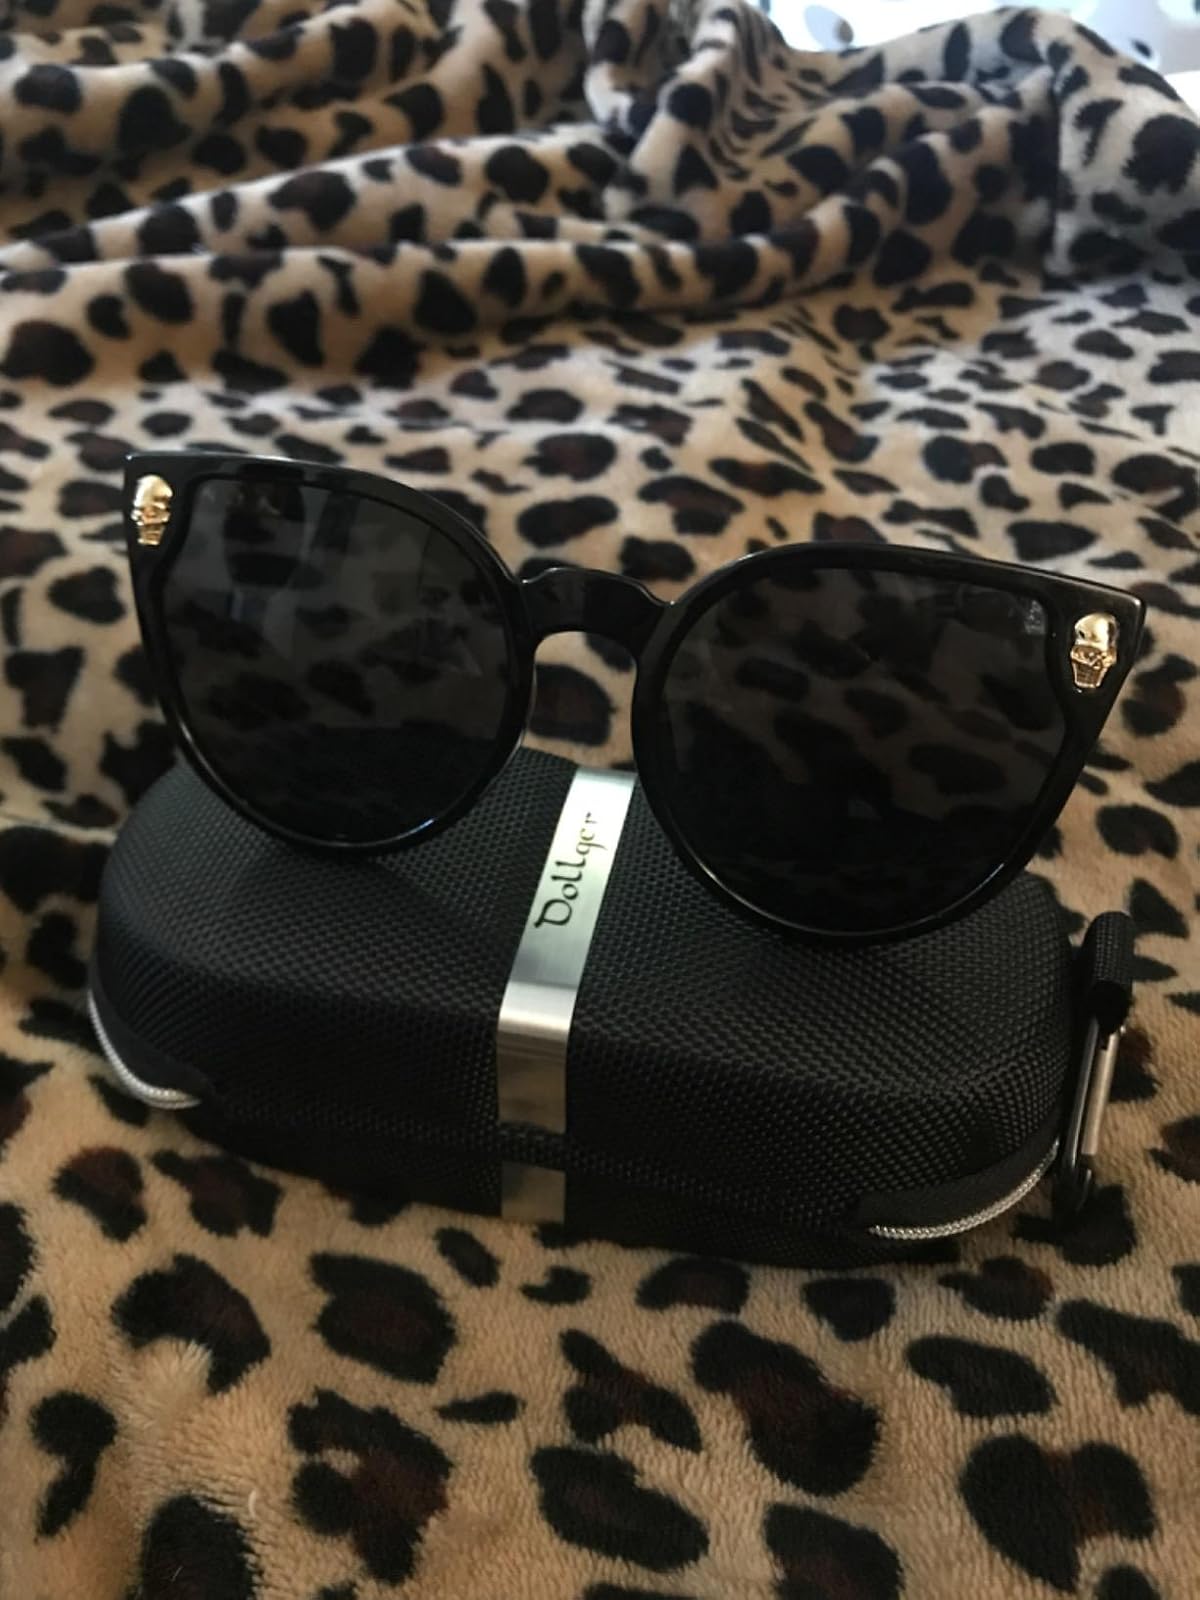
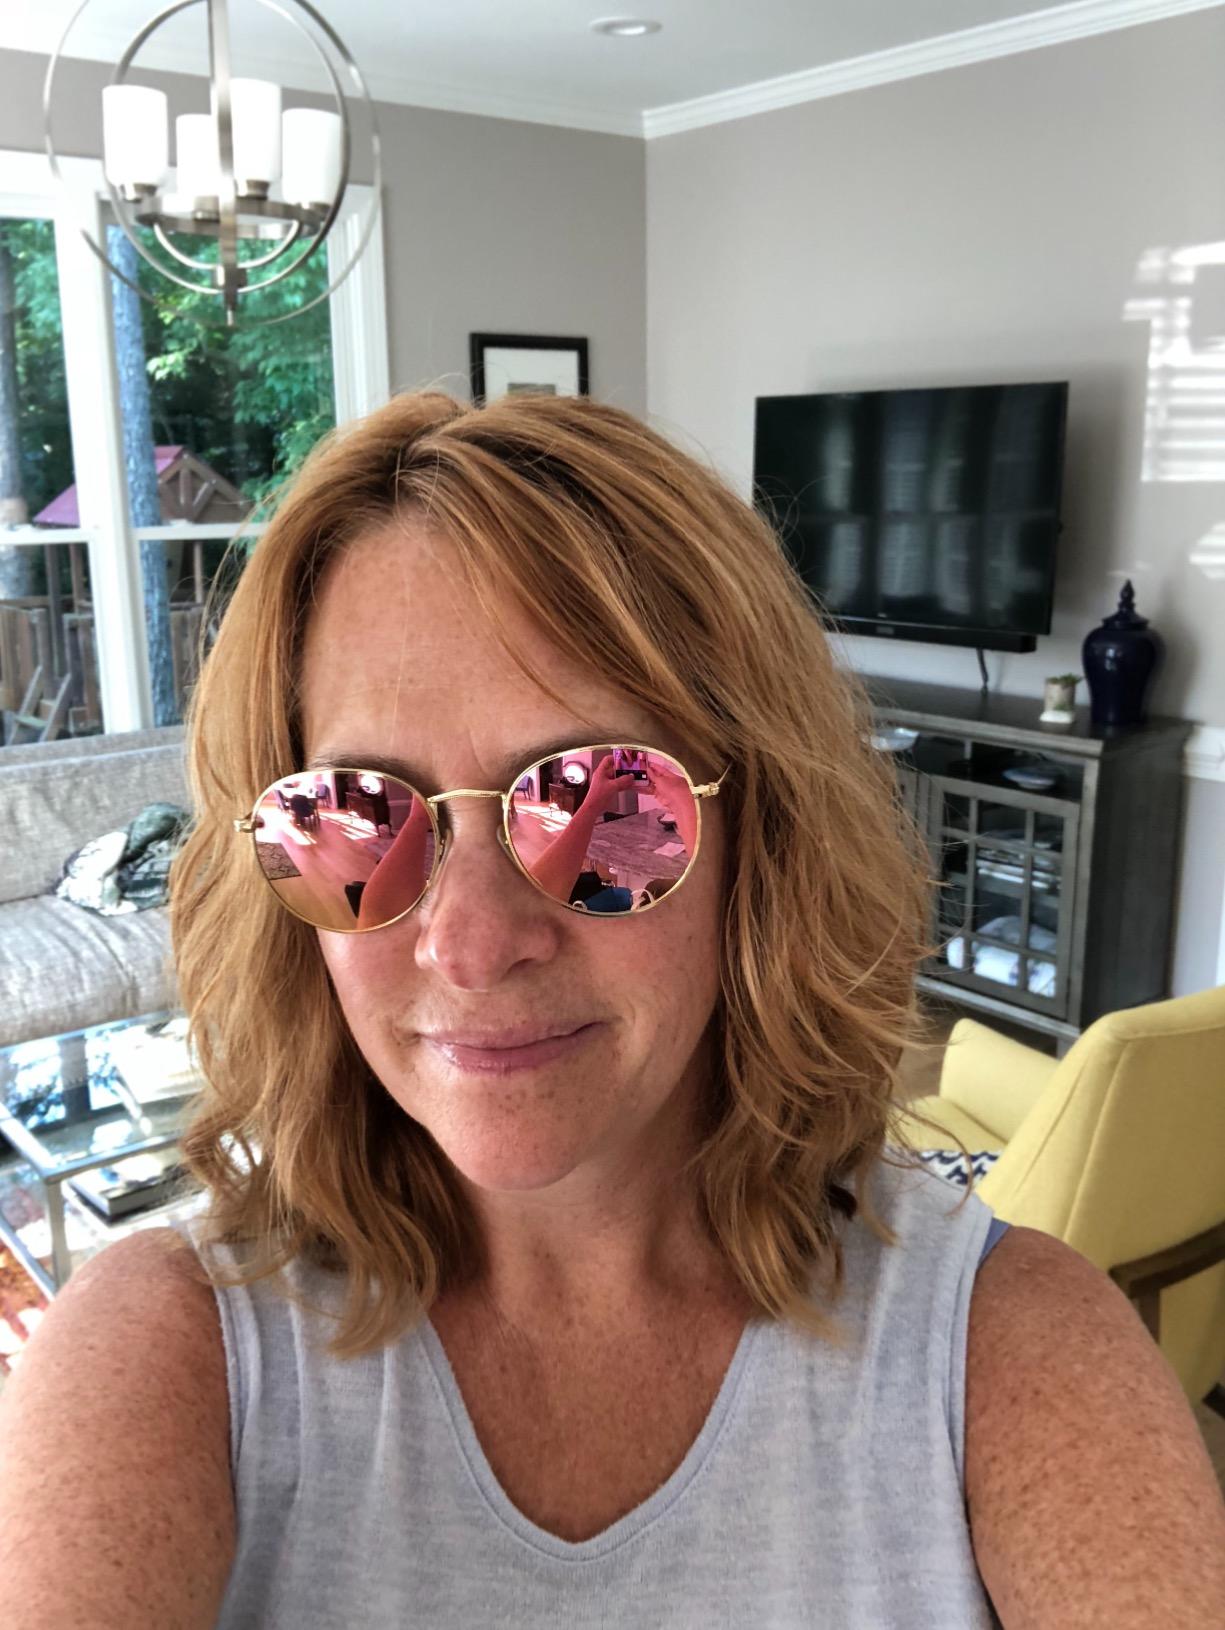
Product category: accessories_sunglasses
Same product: no